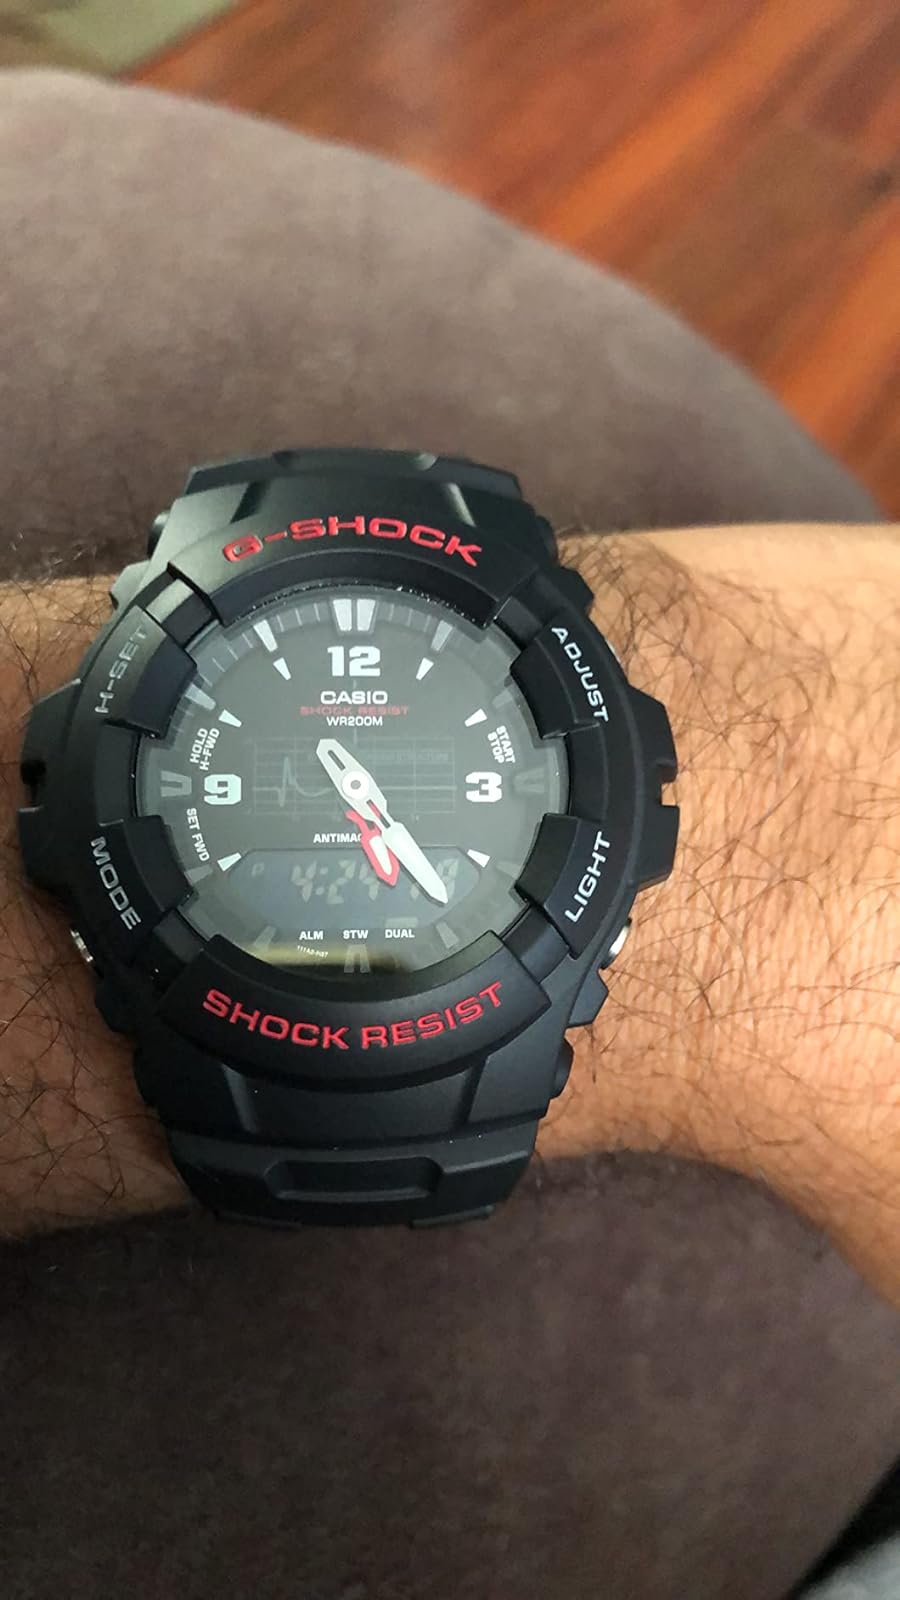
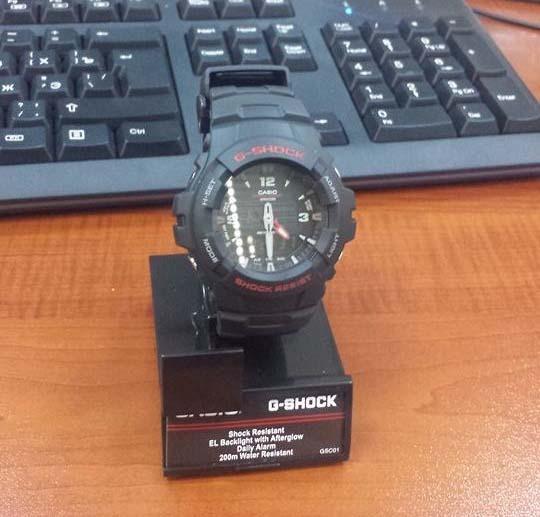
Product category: accessories_watch
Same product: yes